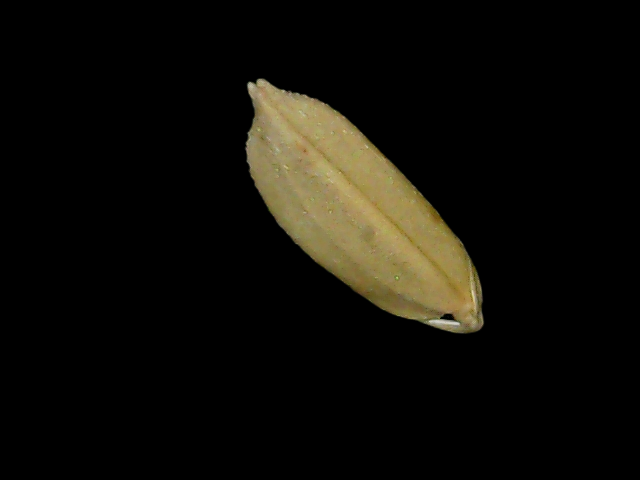
Rice variety: Bd76